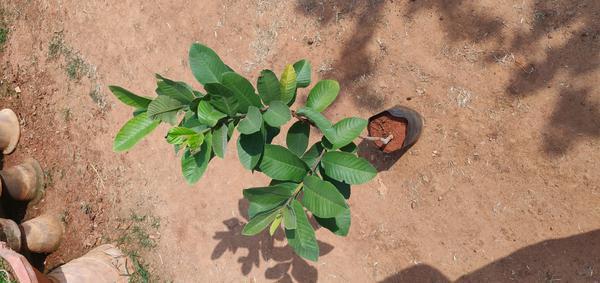
Plant: Gauva